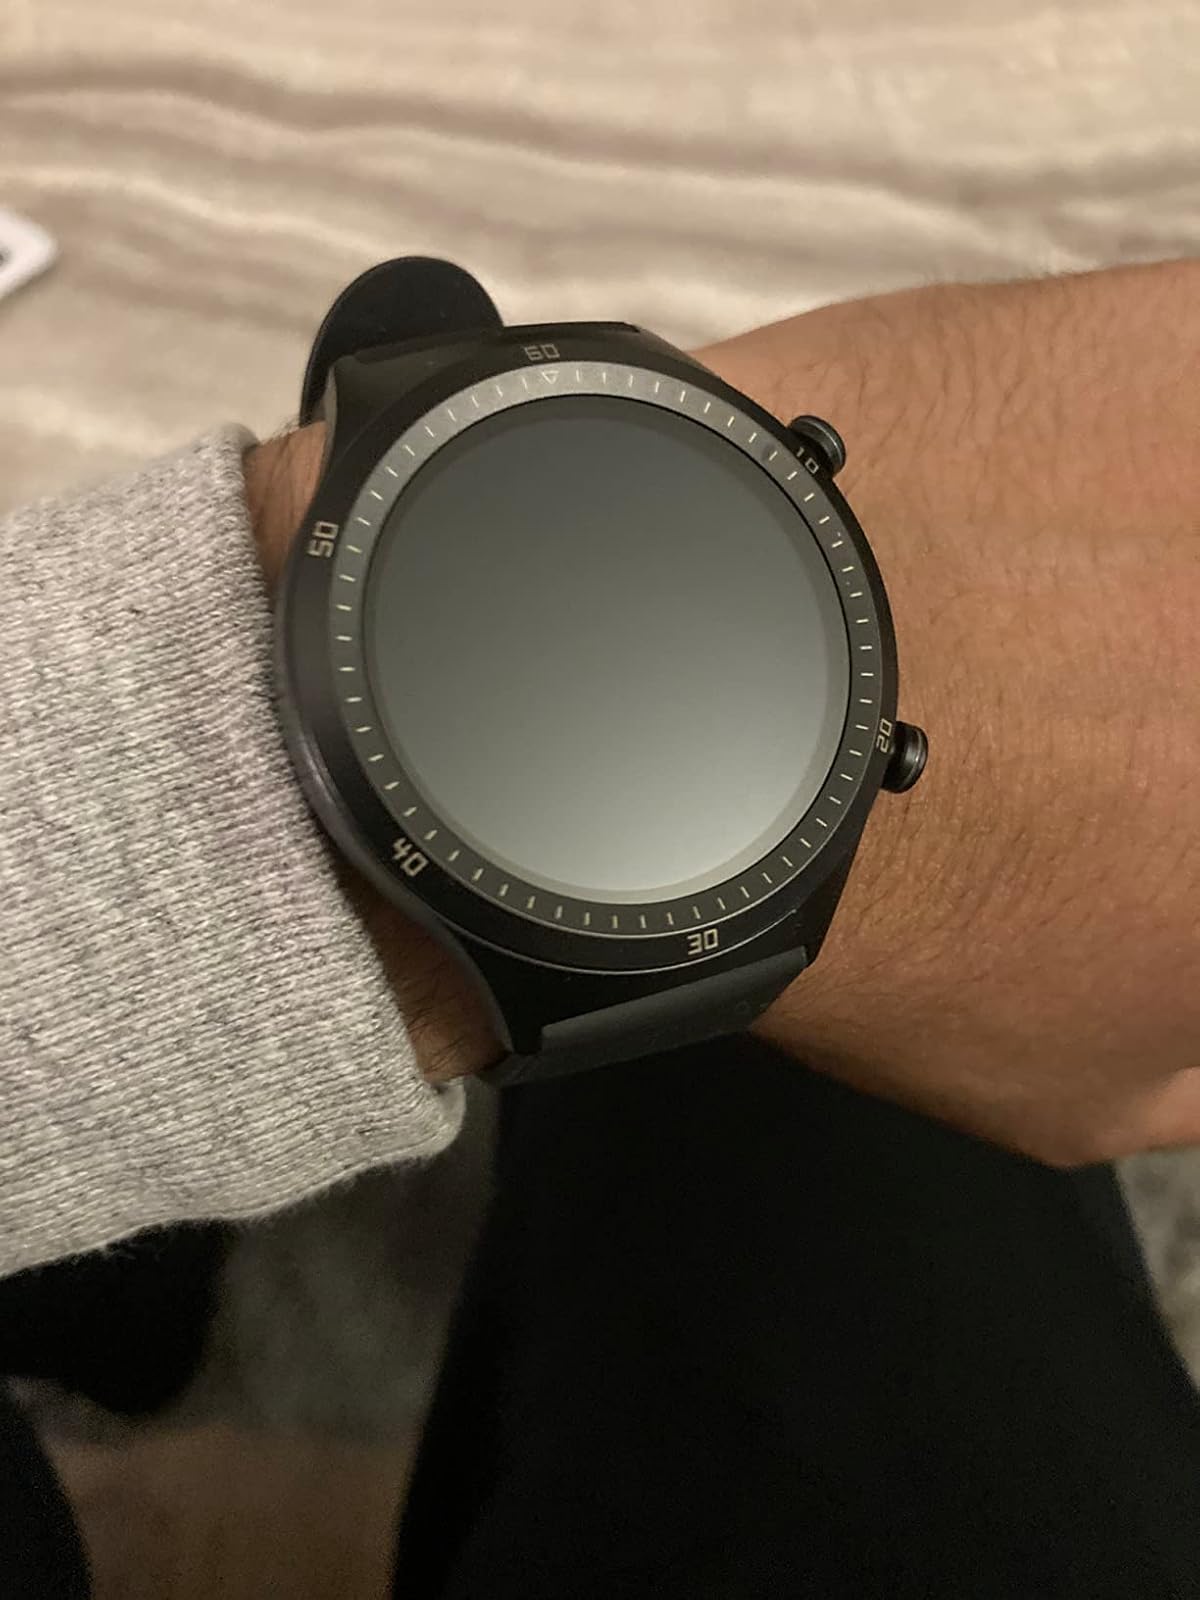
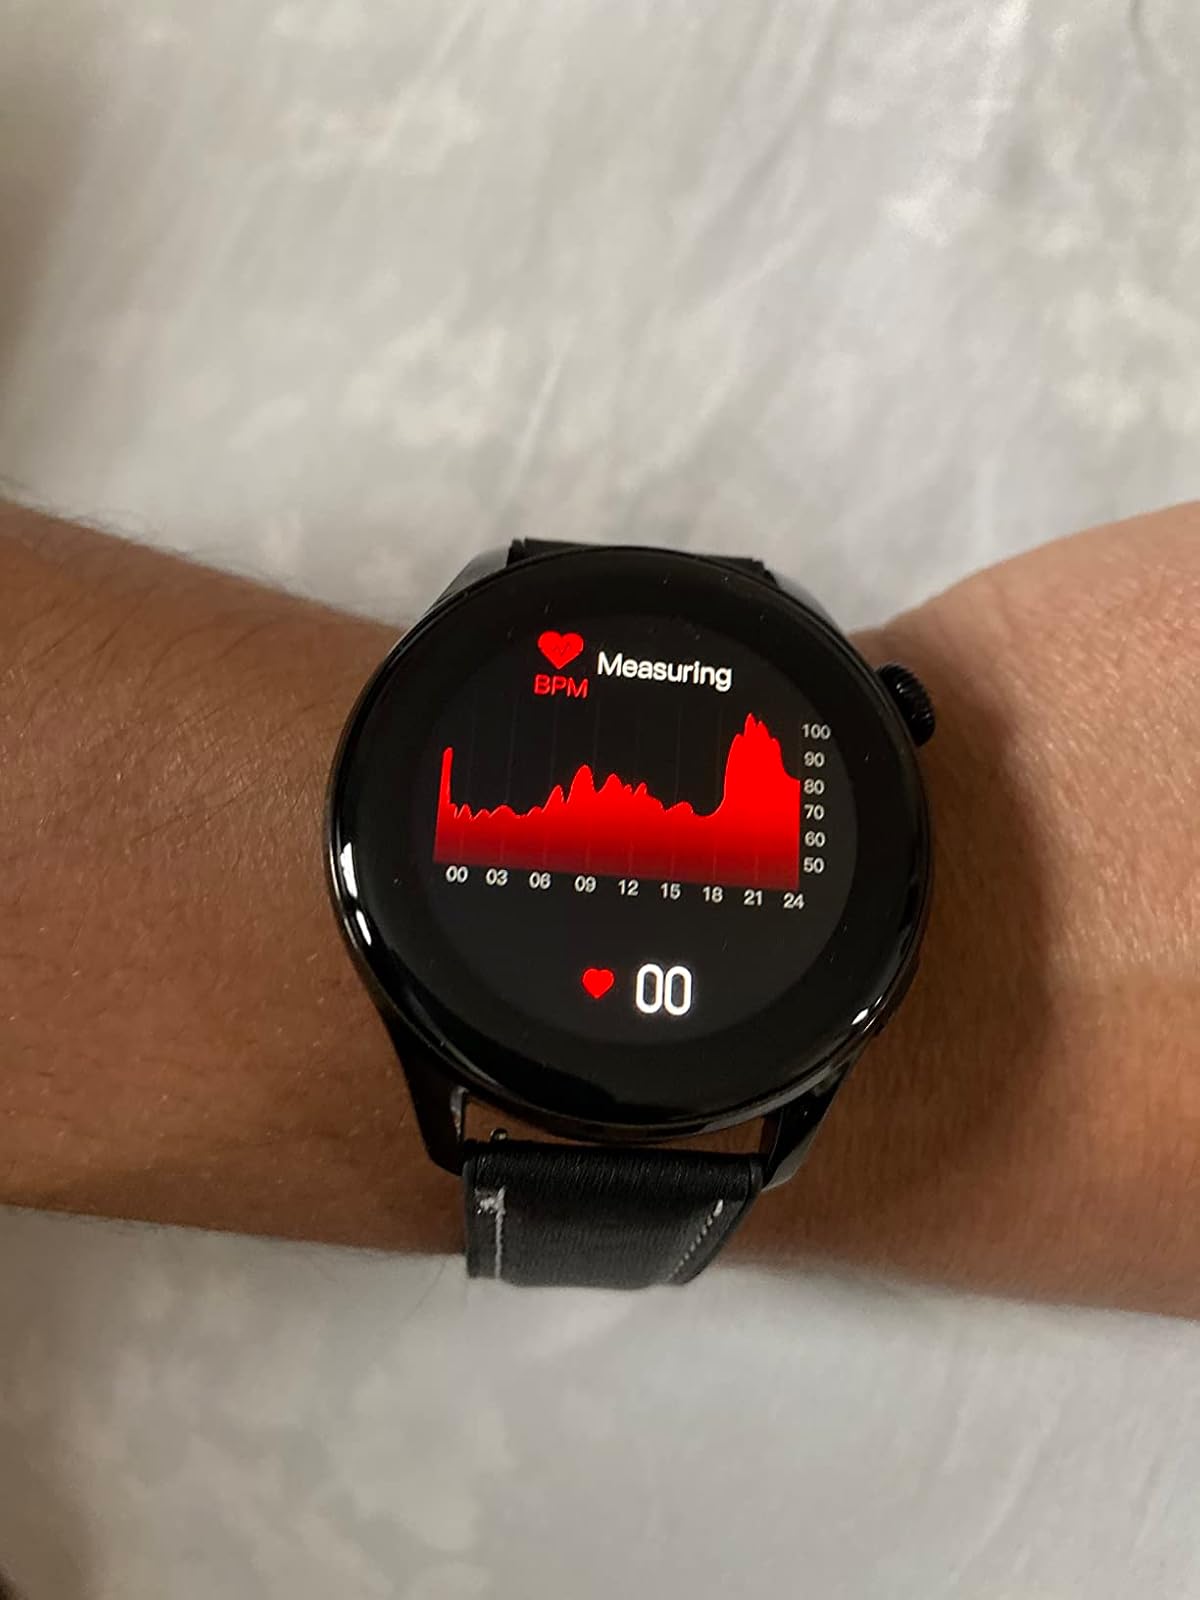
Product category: smartwatch
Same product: no